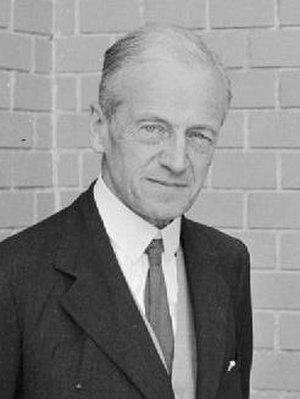
La circonscription de Bury St Edmunds est une circonscription électorale anglaise située dans le Suffolk et représentée à la Chambre des Communes du Parlement britannique..
Le secrétaire d'État aux Colonies était au Royaume-Uni de Grande-Bretagne le ministre chargé du Bureau des Colonies, lequel administrait l'Empire colonial britannique. Le poste a existé de 1768 à 1782 afin de gérer la crise avec les Treize colonies britanniques en Amérique du Nord puis de 1854 à 1966 pour l'ensemble des colonies du pays.
Walter Edouard Guinness, 1ᵉʳ baron Moyne, né le 29 mars 1880 à Dublin était un homme politique et un homme d'affaires britannique. Il a été assassiné le 6 novembre 1944 au Caire par le groupe sioniste radical Lehi.